Outwood Academy Adwick

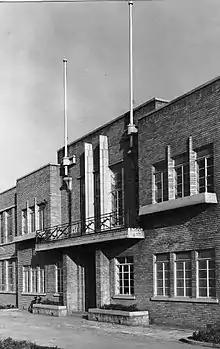
School frontage in 1944

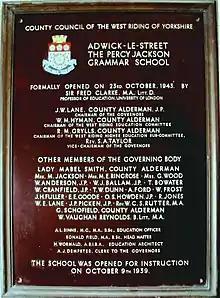
Opening Plaque

The school opened for instruction on 9 October 1939, just weeks after the outbreak of World War II. The first year's intake of pupils was 86, many being transferred from other schools in the area. Of these, 62 joined the first form and the others the second and third forms. Whilst the school was recruiting pupils, there was space for wartime evacuees and these came from the London area as well as from Hull. The Riley High School in Hull evacuated 100 boys and six teachers and operated as a parallel school within the premises. Two boys from mainland Europe arrived via the Kindertransport one of whom was Siegfried Franz Spira later known as Fred Spira. Several teachers saw service in World War II, notably Capt W. R. F. Cockroft, Military Cross, and Fl Lt L. F. Belton, Distinguished Flying Cross.